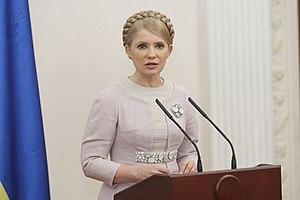
Ioulia Volodymyrivna Tymochenko, née Hryhian le 27 novembre 1960 à Dniepropetrovsk, est une femme d'État ukrainienne, Première ministre du pays du 24 janvier au 8 septembre 2005 et du 18 décembre 2007 au 3 mars 2010.